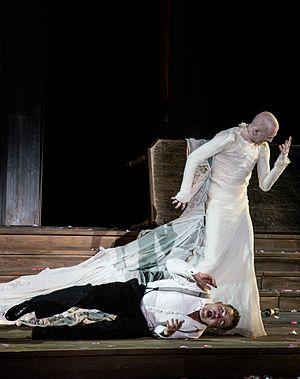
Jedermann est une pièce de théâtre de Hugo von Hofmannsthal en forme de mystère. Elle est sous-titrée Le Mystère de la mort de l'Homme riche.